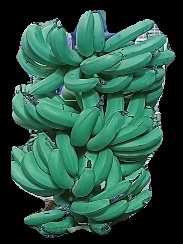
Variety: pachbale
Grade: grade3